Hermione Cockburn

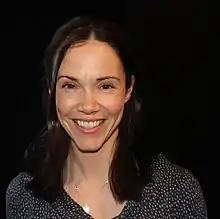
Hermione Cockburn at the 2014 Edinburgh International Science Festival

Hermione Anne Phoebe Cockburn (born 1973, Sussex, England) is a British television and radio presenter specialising in scientific and educational programmes. She is currently Scientific Director at Our Dynamic Earth.